Deinonychus

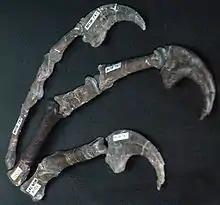
Hand bones of MOR 747

Biomechanical studies by Ken Carpenter in 2002 confirmed that the most likely function of the forelimbs in predation was grasping, as their great lengths would have permitted longer reach than for most other theropods. The rather large and elongated coracoid, indicating powerful muscles in the forelimbs, further strengthened this interpretation. Carpenter's biomechanical studies using bone casts also showed that "Deinonychus" could not fold its arms against its body like a bird ("avian folding"), contrary to what was inferred from the earlier 1985 descriptions by Jacques Gauthier and Gregory S. Paul in 1988.